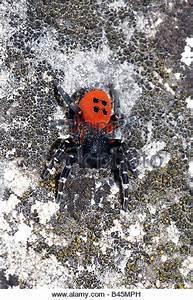
spider